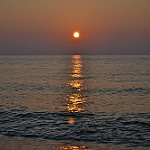
Label: sea